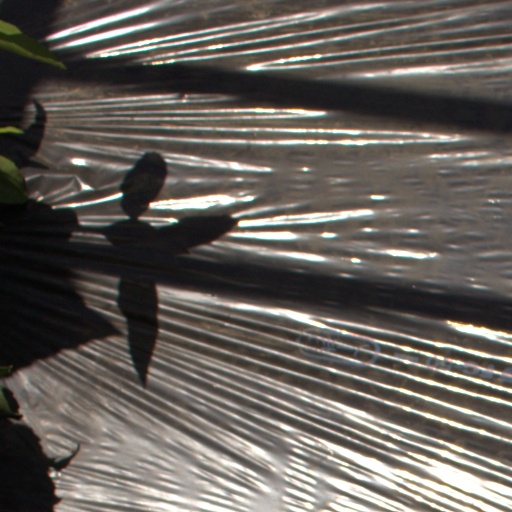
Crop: Jerusalem artichoke